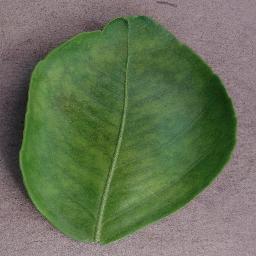
Label: Orange___Haunglongbing_(Citrus_greening)